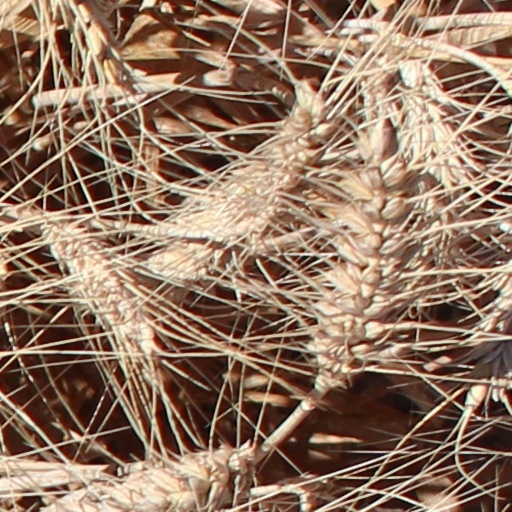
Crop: wheat